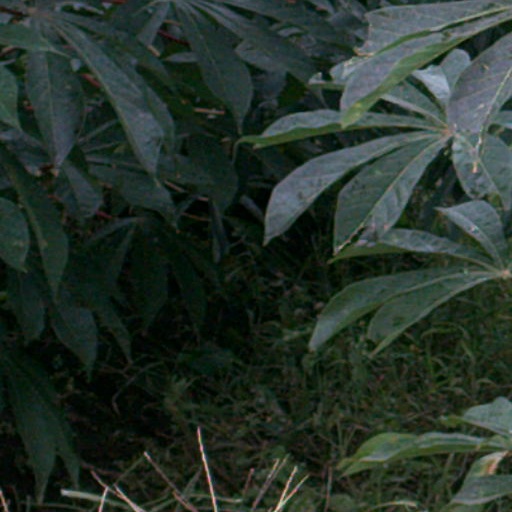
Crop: cassava